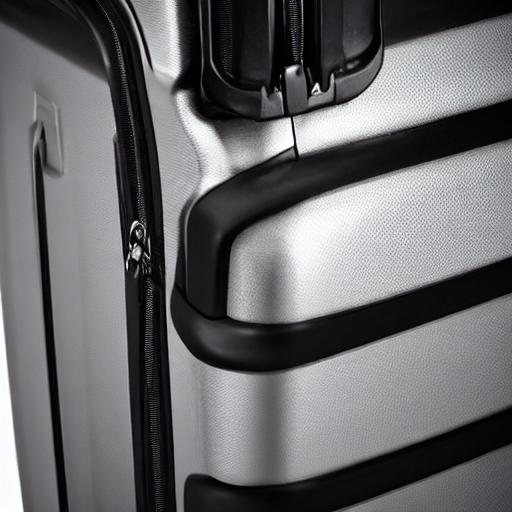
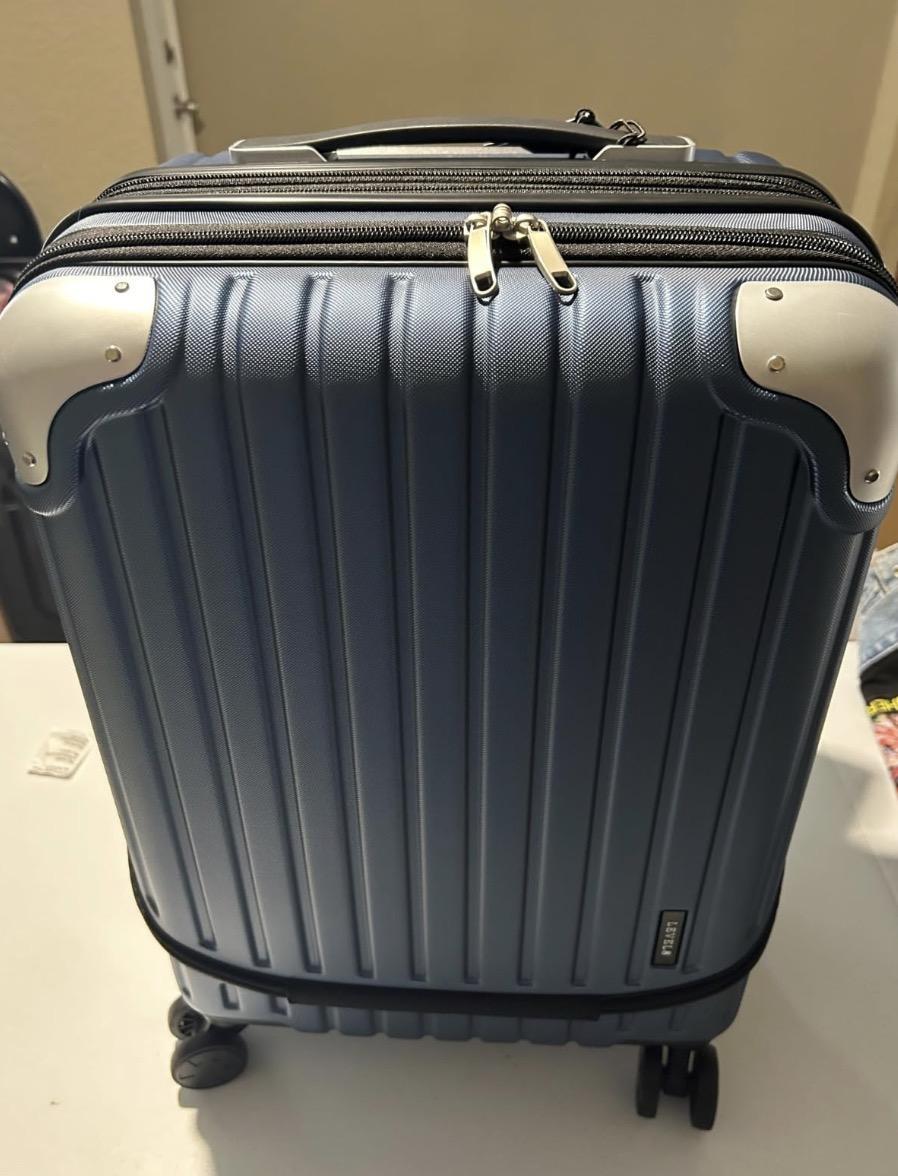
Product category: items_tea
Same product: no